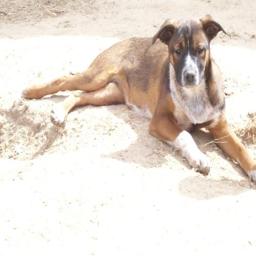
Animal: dogs